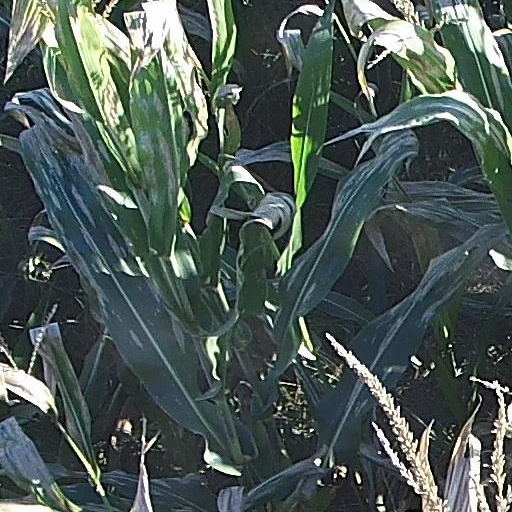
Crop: maize; corn